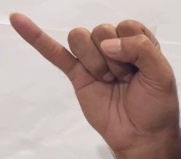
ASL sign: J